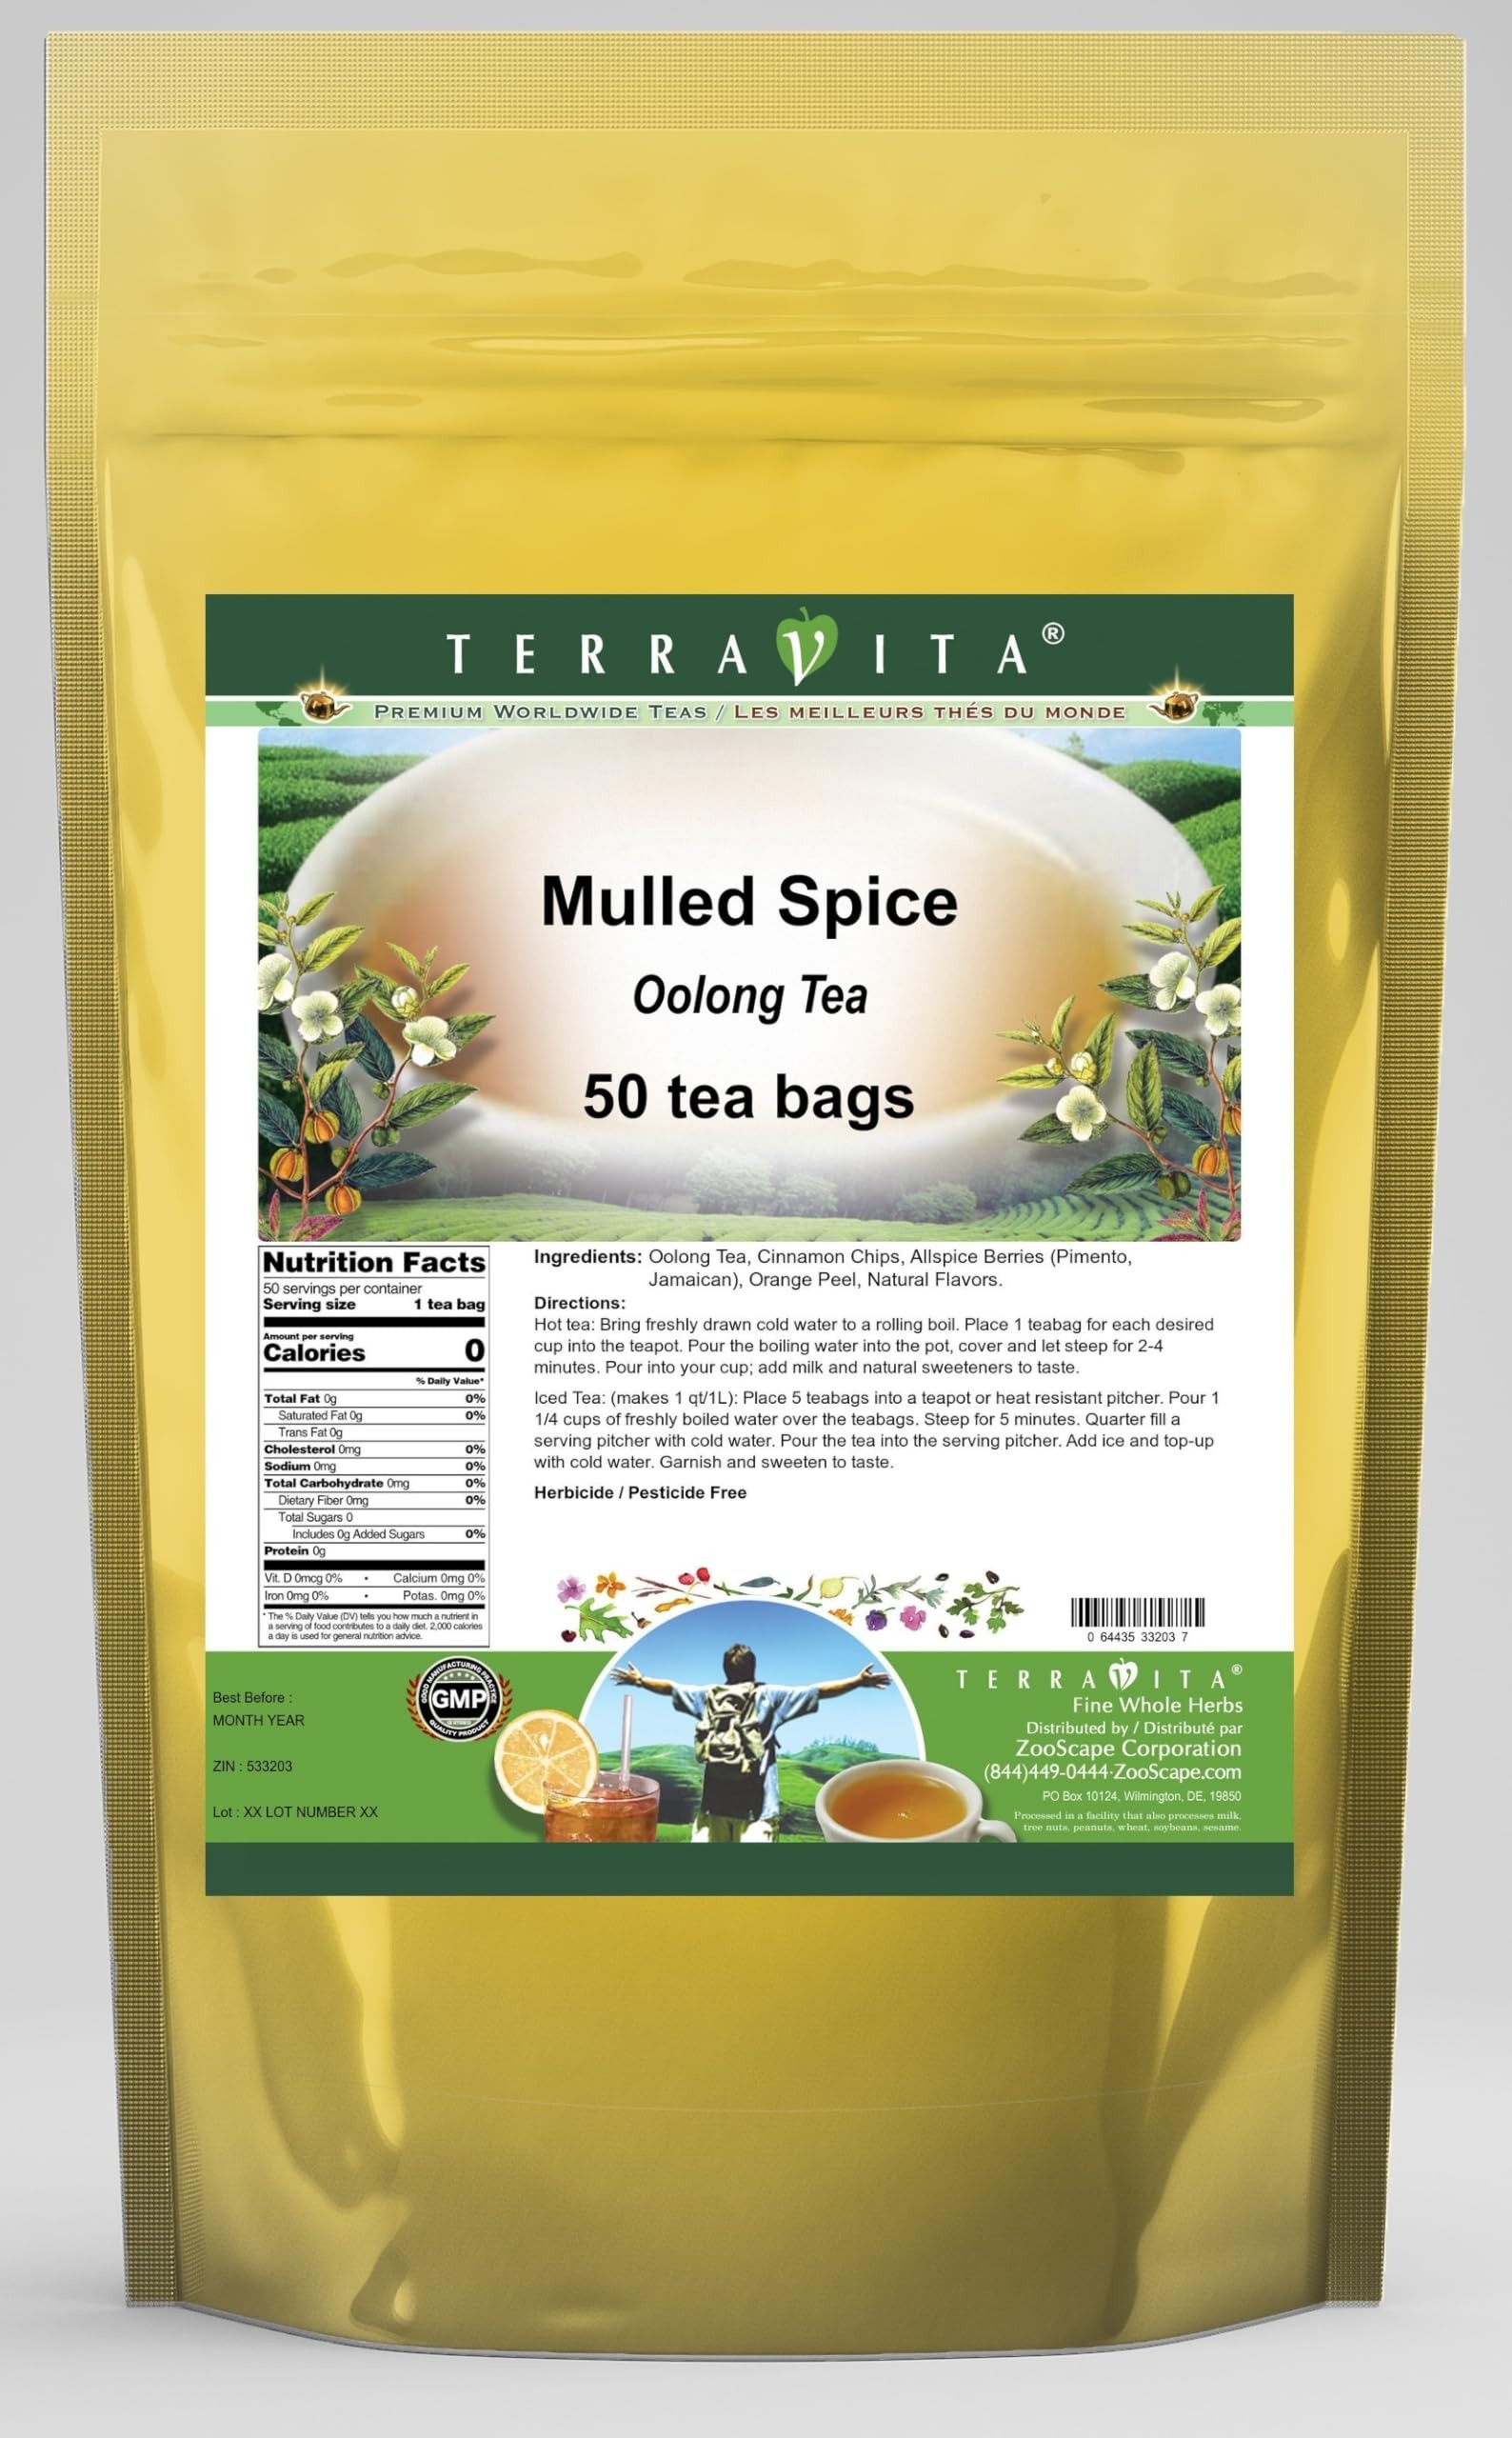
Item Name: Mulled Spice Oolong Tea (50 tea bags, ZIN: 533203) - 3 Pack
Bullet Point 1: Our Mulled Spice Oolong Tea is a luxurious flavored Oolong tea with Cinnamon Chips, Allspice Berries (Jamaican) and Orange Peel that you can enjoy hot or cold! The Mulled Spice flavor and aroma is wonderful! - Ingredients: Oolong tea, Cinnamon Chips, Allspice Berries (Jamaican), Orange Peel and Natural Mulled Spice Flavor.
Bullet Point 2: No fillers.
Bullet Point 3: Manufacturer: TerraVita
Bullet Point 4: Size: 50 tea bags
Bullet Point 5: Oolong Tea Bags - Packed in a convenient upright pouch!
Product Description: Our Mulled Spice Oolong Tea is a luxurious flavored Oolong tea with Cinnamon Chips, Allspice Berries (Jamaican) and Orange Peel that you can enjoy hot or cold! The Mulled Spice flavor and aroma is wonderful! - Ingredients: Oolong tea, Cinnamon Chips, Allspice Berries (Jamaican), Orange Peel and Natural Mulled Spice Flavor. - Hot tea brewing method: Bring freshly drawn cold water to a rolling boil. Place 1 teabag for each desired cup into the teapot. Pour the boiling water into the pot, cover and let steep for 2-4 minutes. Pour into your cup; add milk and natural sweeteners to taste. - Iced tea brewing method: (to make 1 liter/quart): Place 5 teabags into a teapot or heat resistant pitcher. Pour 1 1/4 cups of freshly boiled water over the teabags. Steep for 5 minutes. Quarter fill a serving pitcher with cold water. Pour the tea into the serving pitcher. Add ice and top-up with cold water. Garnish and sweeten to taste. - TerraVita is an exclusive line of premium-quality, natural source products that use only the finest, purest and most potent ingredients found around the world. TerraVita is hallmarked by the highest possible standards of purity, potency, stability and freshness. All of our products are prepared with the highest elements of quality control, from raw materials through the entire manufacturing process, up to and including the moment that the bottles or bags are sealed for freshness and shipped out to you. Our highest possible standards are certified by independent laboratories and backed by our personal guarantee. - TerraVita exists to meet and ensure your family's health and wellness without the harmful effects of chemicals and health products. We strive to make all of our products affordable and reliable and are constantly searching the market to maintain
Value: 150.0
Unit: Count

Price: 56.01